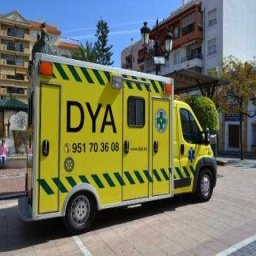
Label: ambulance